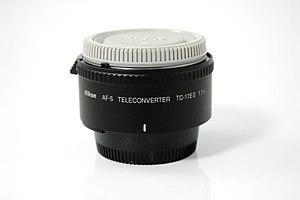
Téléconvertisseur Nikon TC-17E II
Un multiplicateur de focale est un accessoire que l'on intercale entre l'objectif et le boîtier et qui permet d'obtenir le cadrage que procurerait un objectif de focale plus longue que celui qu'on utilise.